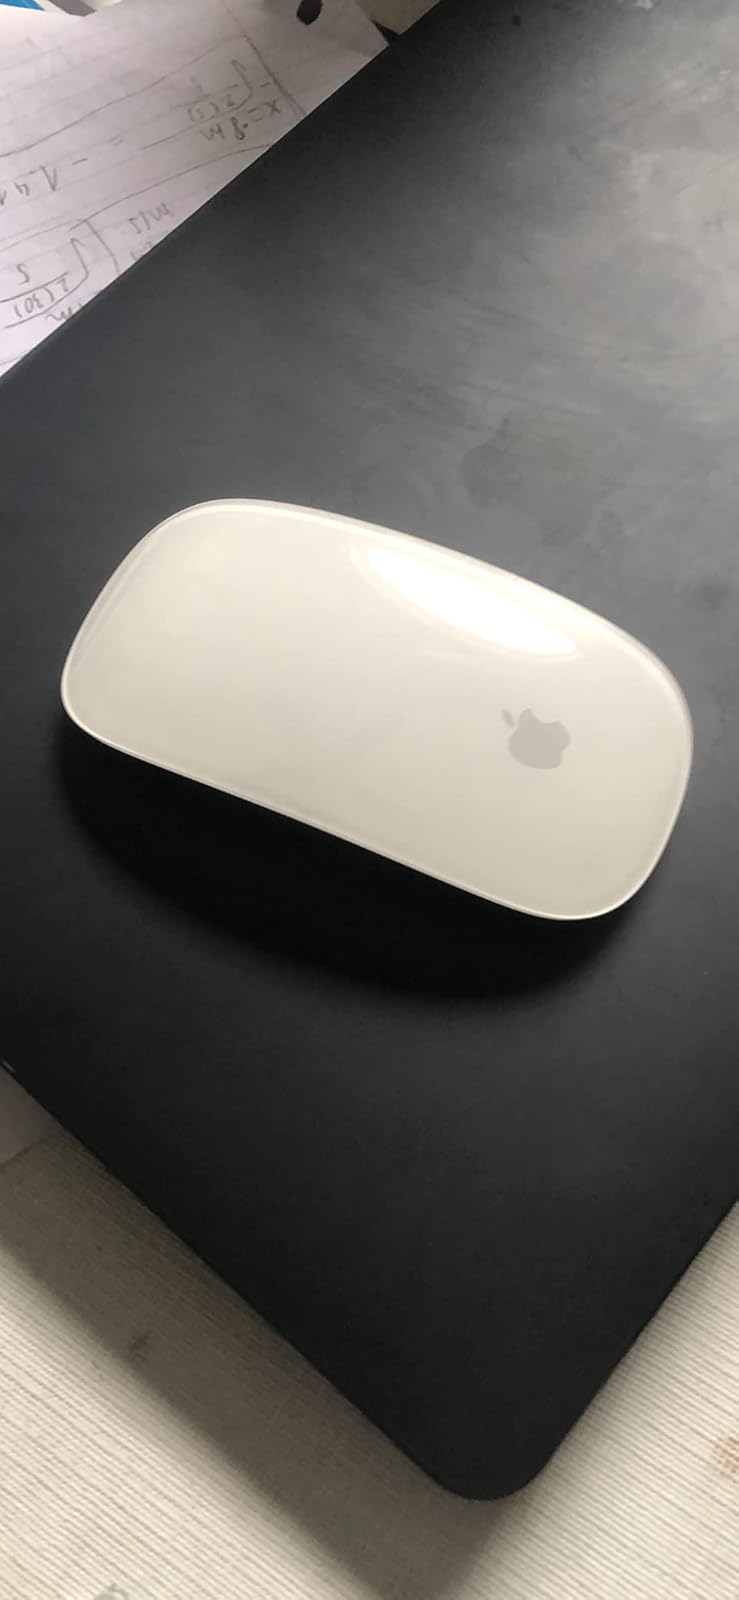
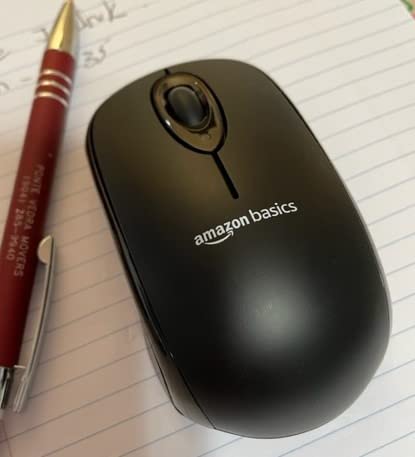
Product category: mouse
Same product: no